Hedgeley Hall

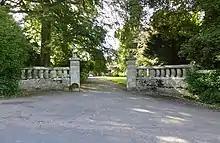
Gateway to Hedgeley Hall

Hedgeley Hall is a privately owned late 18th-century country house situated near Powburn, Northumberland, northwest of Alnwick. It is a Grade II listed building.